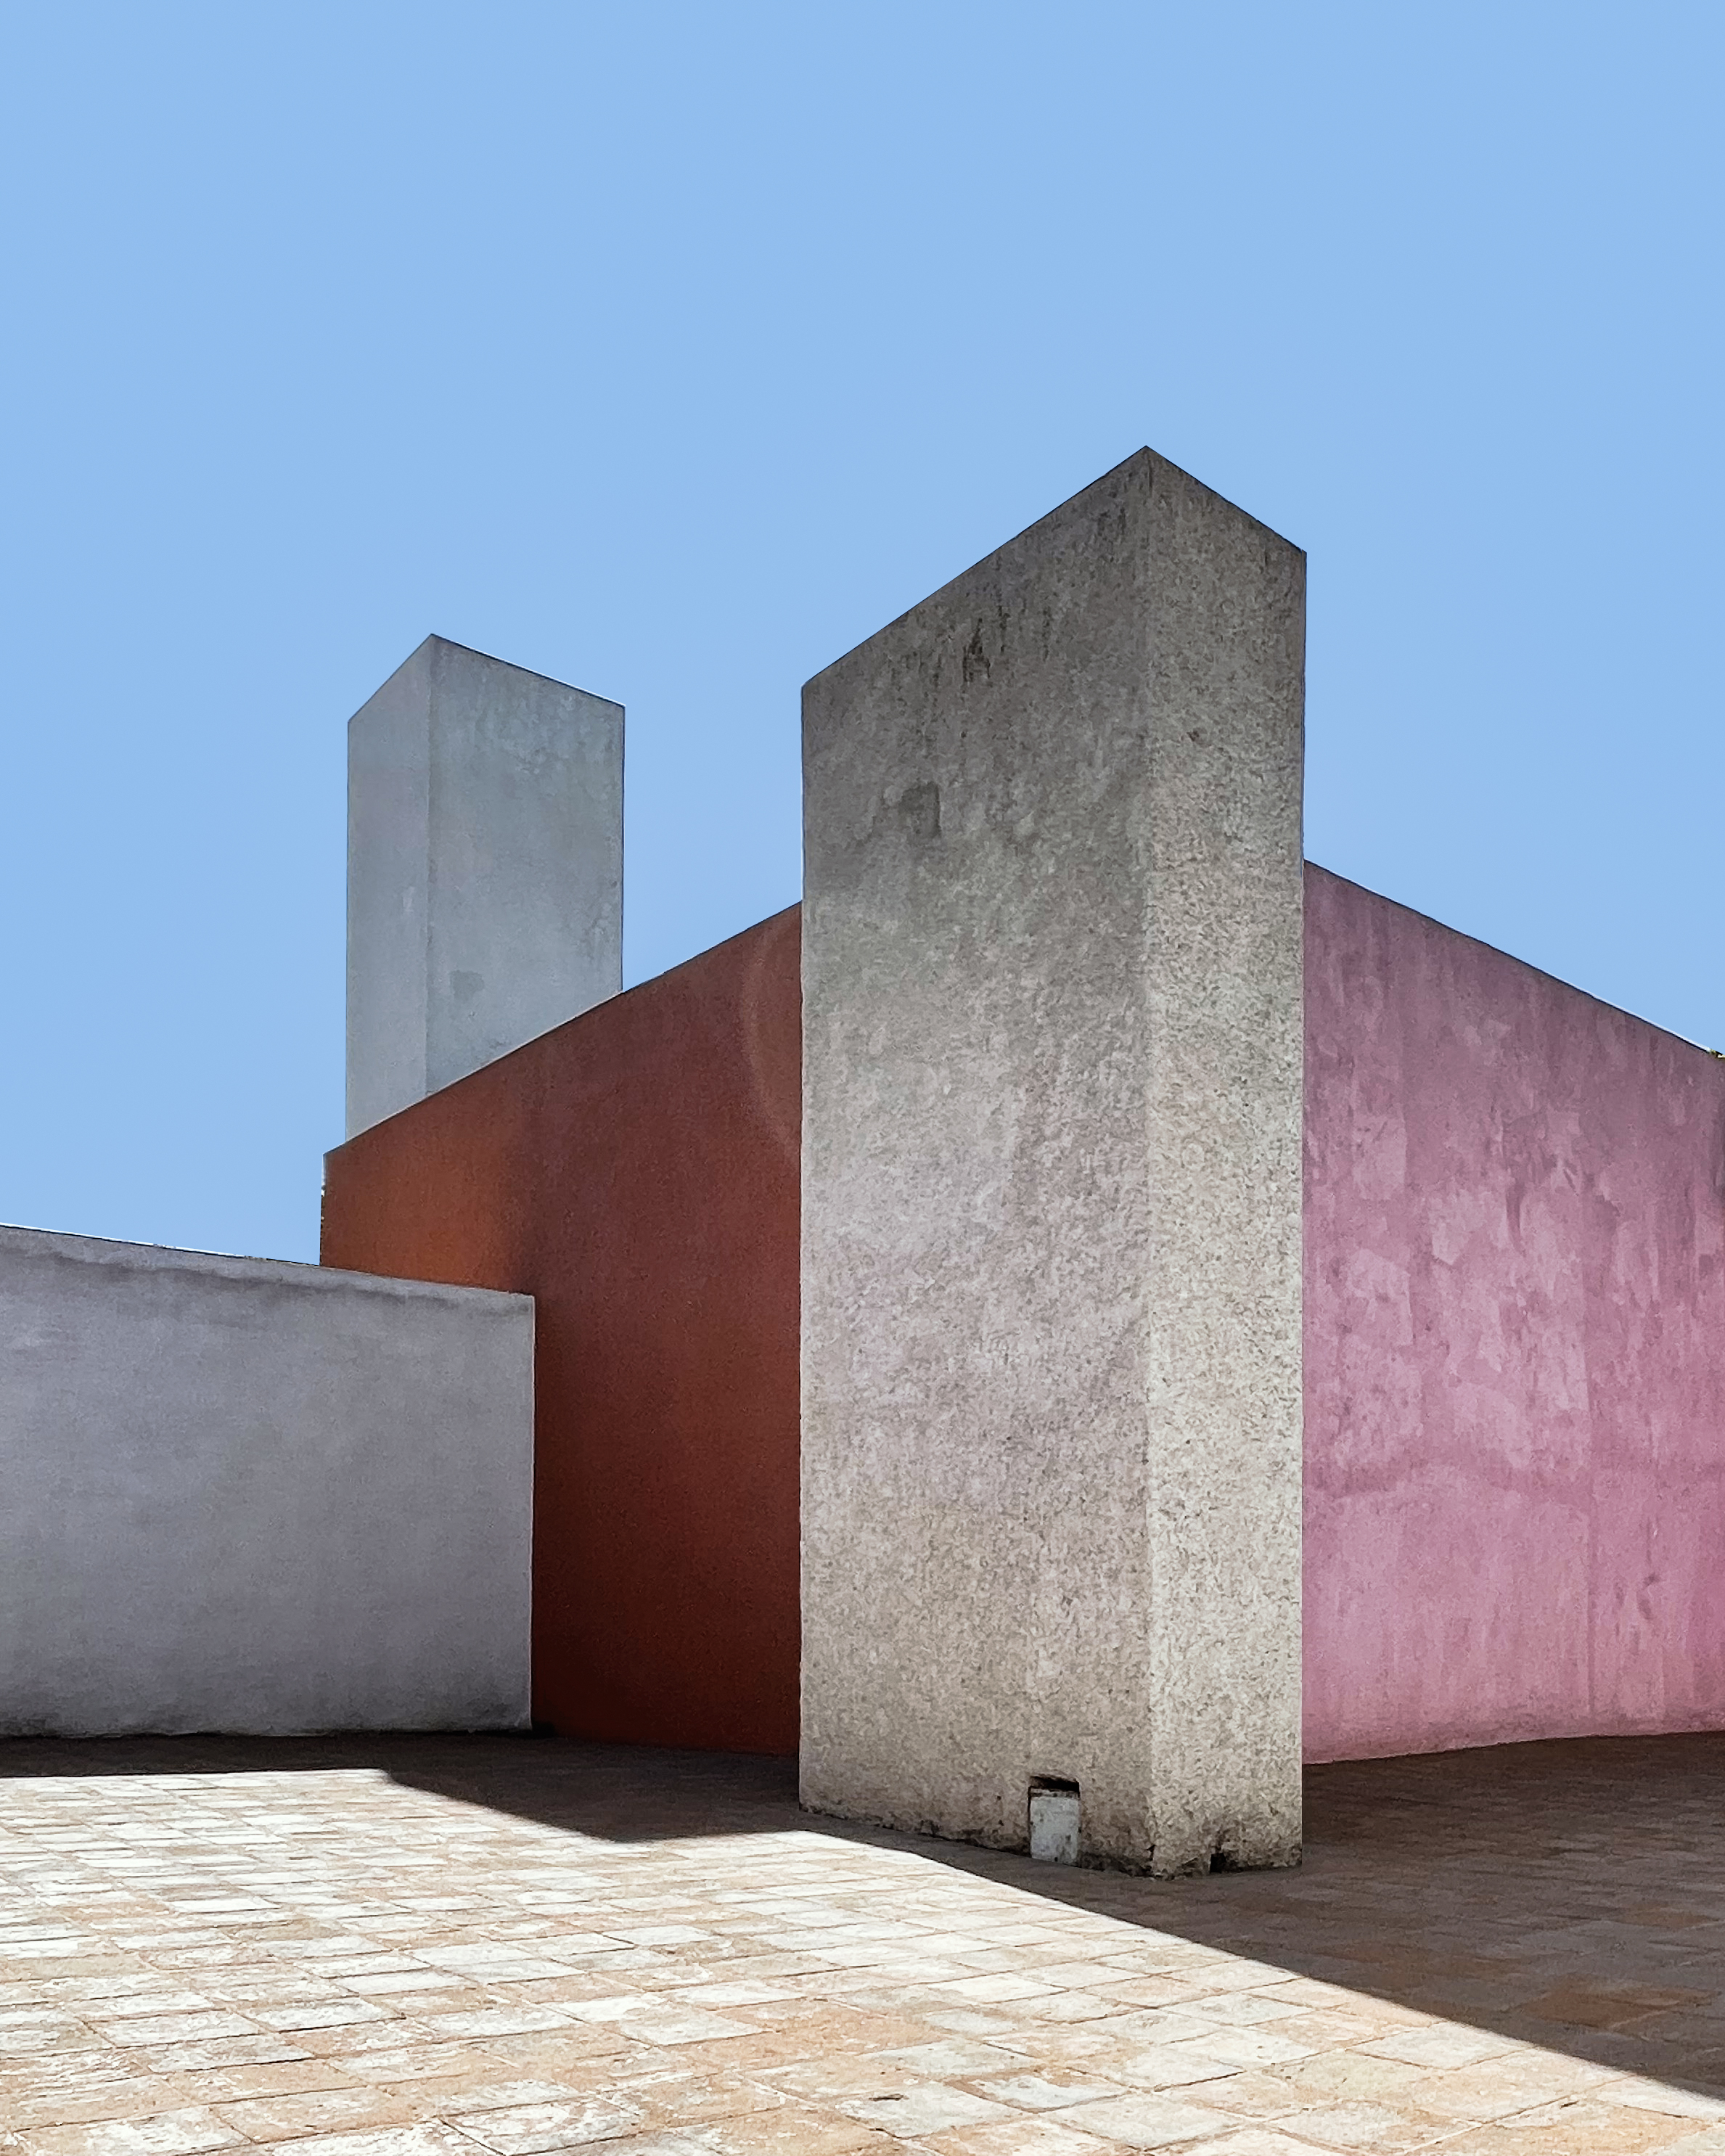
sky, composite material, art, facade, landscape, building, Tints and shades, rectangle, concrete, symmetry, fixture, building material, urban design, engineering, rock, visual arts